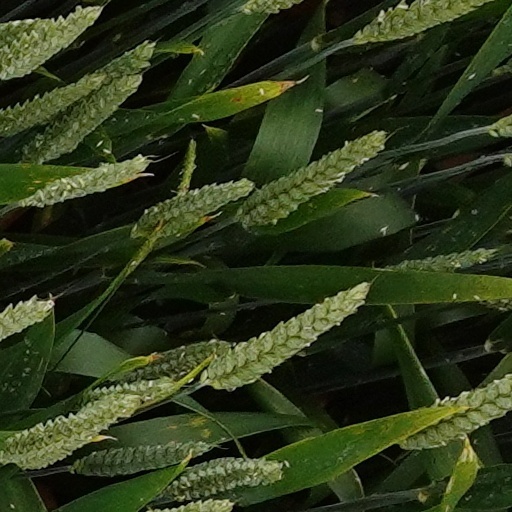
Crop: wheat